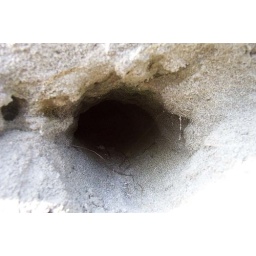
a hole in the sand wall